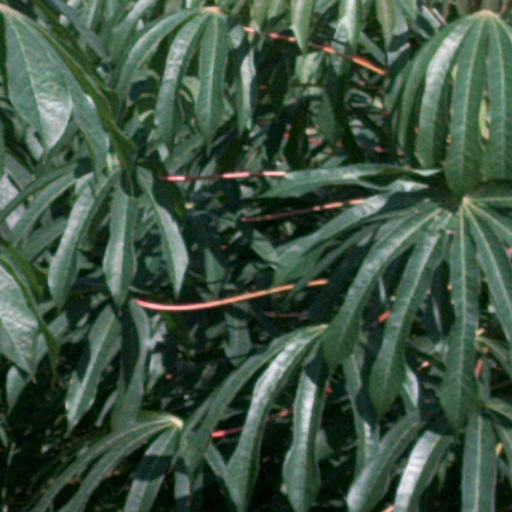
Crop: cassava